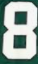
Number: 8